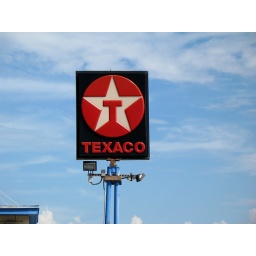
I dunno, thought it looked cool against the blue sky :P